Romaine lettuce

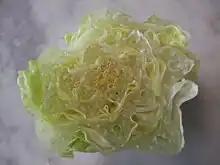
Cross section of a heart of romaine lettuce

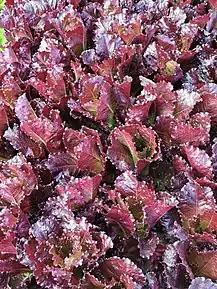
Romaine "violet"

Romaine or cos lettuce ("Lactuca sativa" L. var. "longifolia") is a variety of lettuce that grows in a tall head of sturdy dark green leaves with firm ribs down their centers. Unlike most lettuces, it is tolerant of heat. In North America, romaine is often sold as whole heads or as "hearts" that have had the outer leaves removed and are often packaged together.